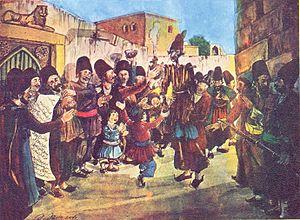
La culture de l'Azerbaïdjan, pays de l'Asie du Caucase, désigne d'abord les pratiques culturelles observables de ses habitants.